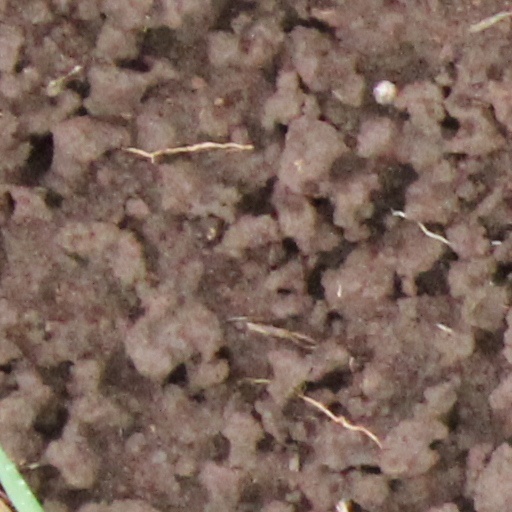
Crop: wheat